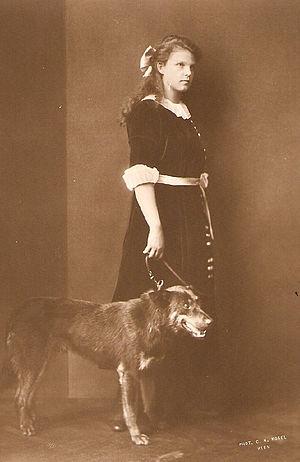
L'archiduchesse Marie-Antoinette de Habsbourg-Toscane est la fille de Léopold Salvator de Habsbourg-Toscane et de Blanche de Bourbon. Elle est membre de la branche toscane de la Maison de Habsbourg-Lorraine.